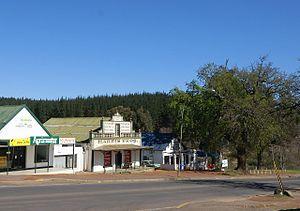
Grabouw est une ville de la province du Cap-Occidental, située dans le sud-ouest de l'Afrique du Sud, dans la région la plus au sud-ouest de l'ancienne province du Cap.